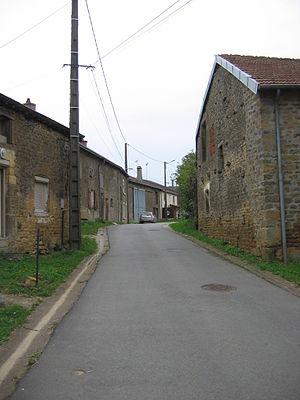
Village Amblimont Ardennes France